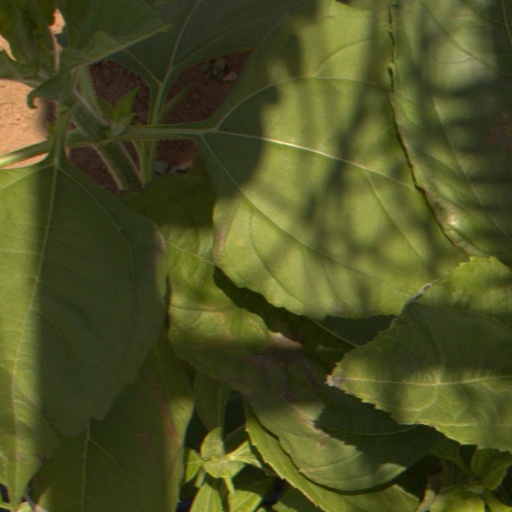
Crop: Jerusalem artichoke